Ponty vineyards

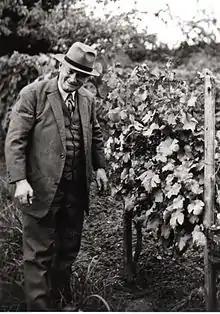
victor ponty

In 1925 Victor bought the Château du Pavillon in Canon Fronsac and moved in with his family. He and his wife Elizabeth gave birth to a son, Jean Ponty, who started working with his father early on and developed the company's clientele in Normandy. Jean later marries Jeanne Labegorre, from the Bearn region of France, and they together decide to buy the Château Grand Renouil in Saint Michel de Fronsac in 1938. Over the years, Jean and Jeanne have 7 children. The oldest son, Jean-François, gradually replaces Victor and Jean as head of the family company and in the winemaking process. He then brings on Michel, the youngest son, to learn the family business and share his passion for wine.